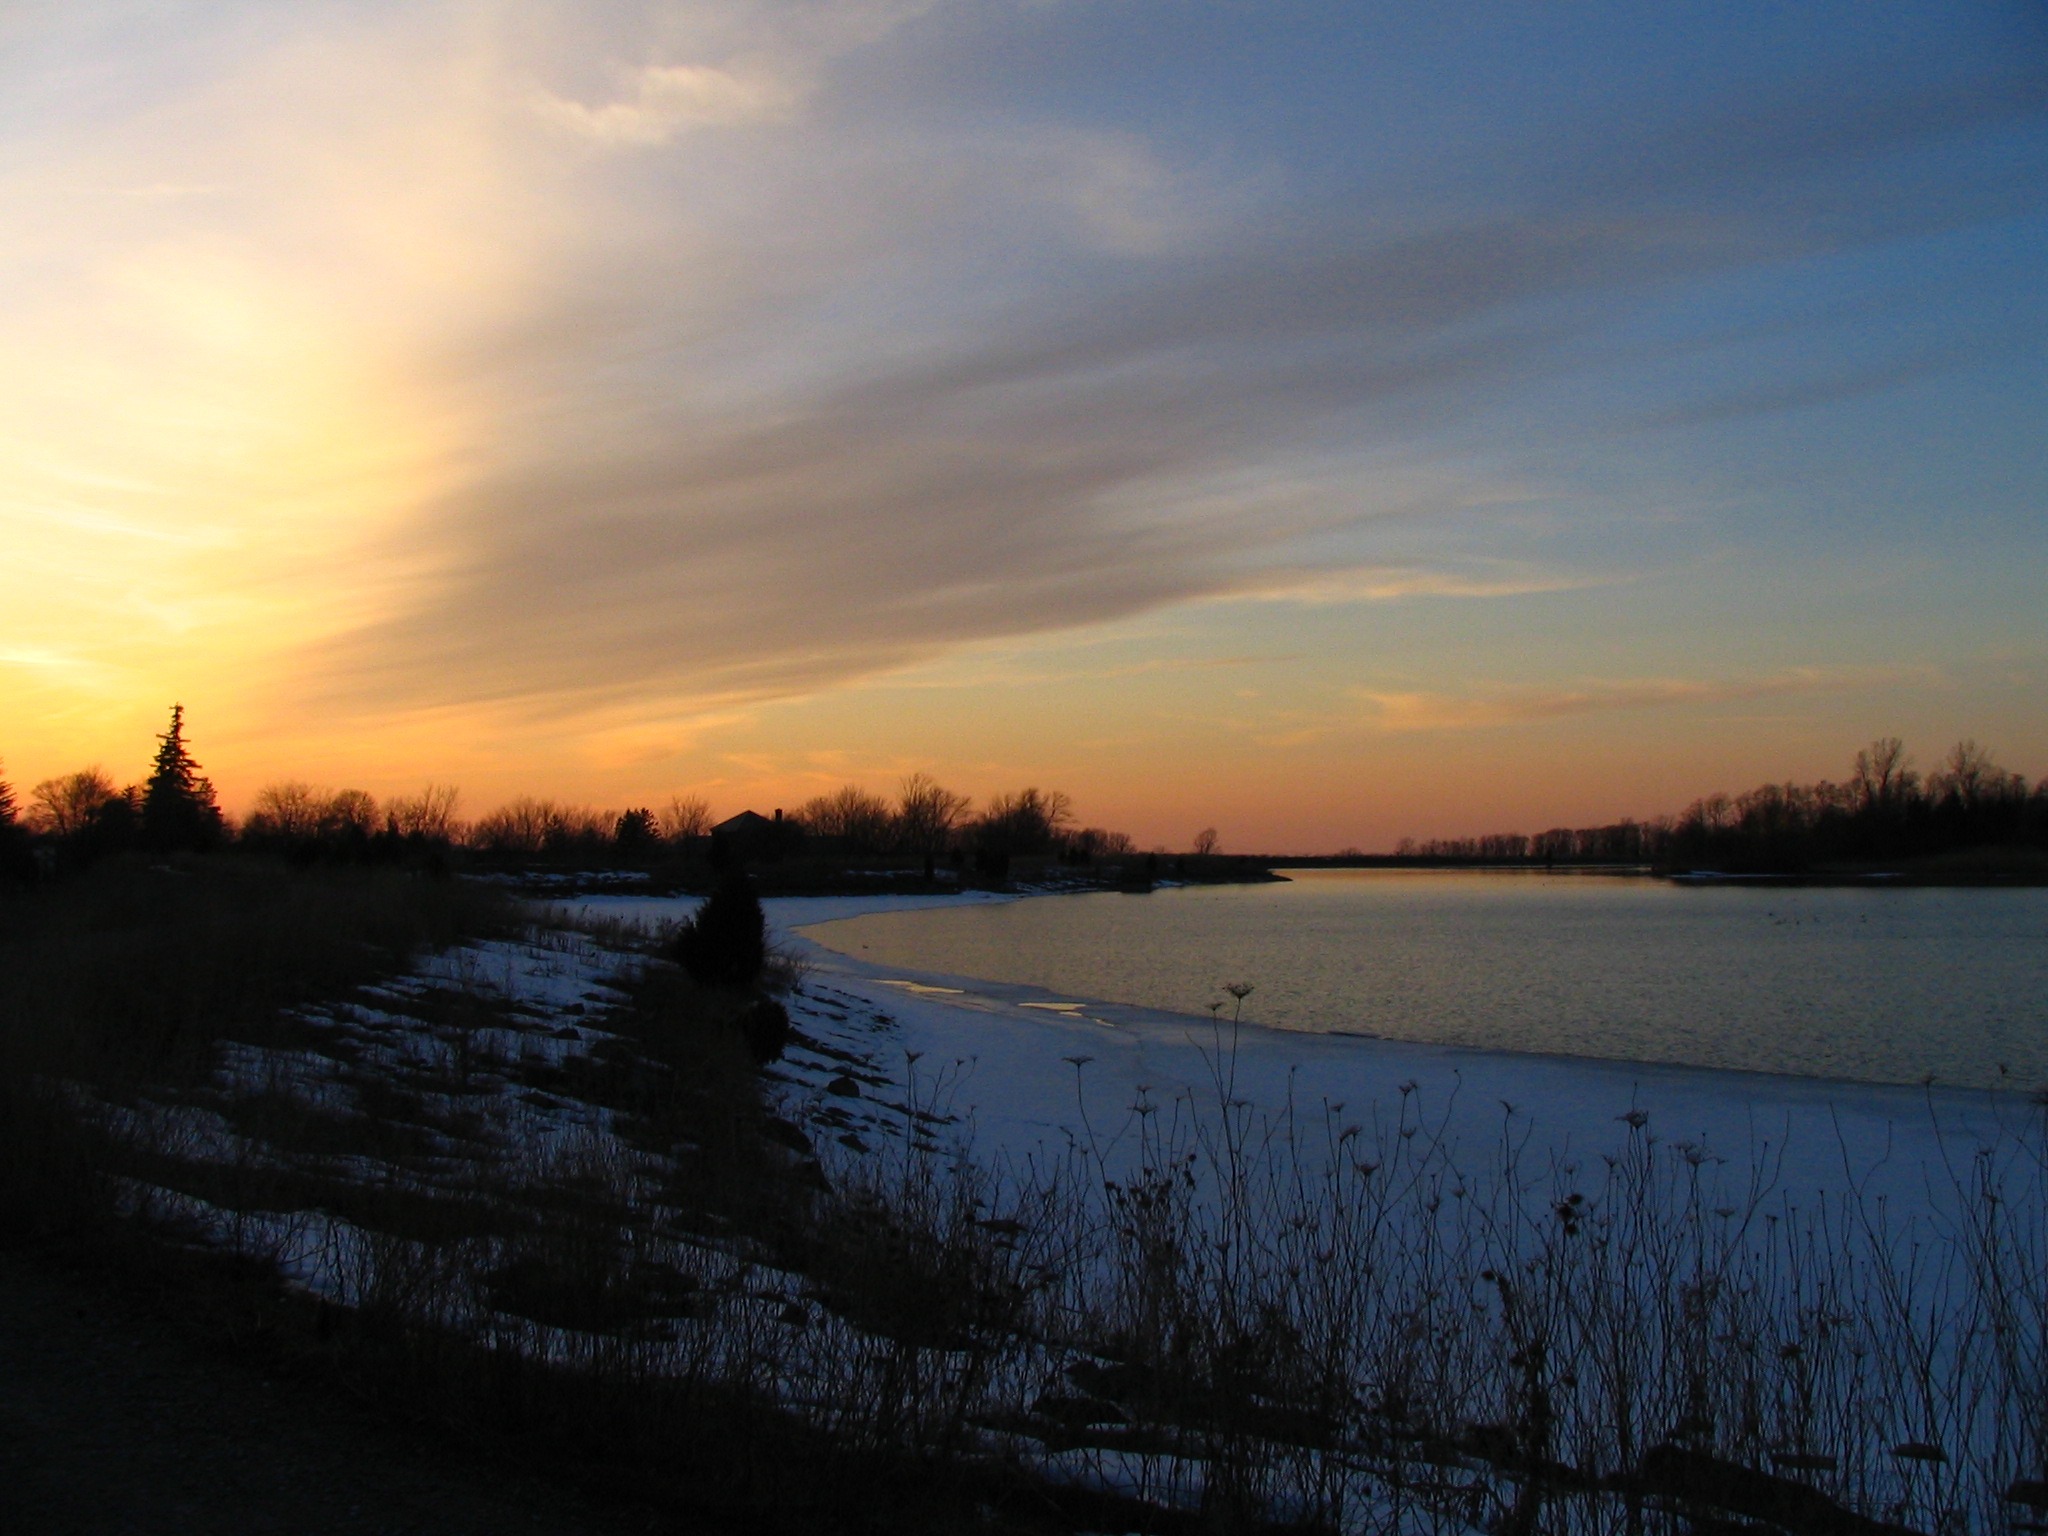
landscape, sea, tree, nature, horizon, snow, winter, cloud, sky, sun, sunrise, sunset, sunlight, morning, lake, dawn, river, dusk, ice, evening, reflection, season, seasons, loch, at dusk, atmospheric phenomenon